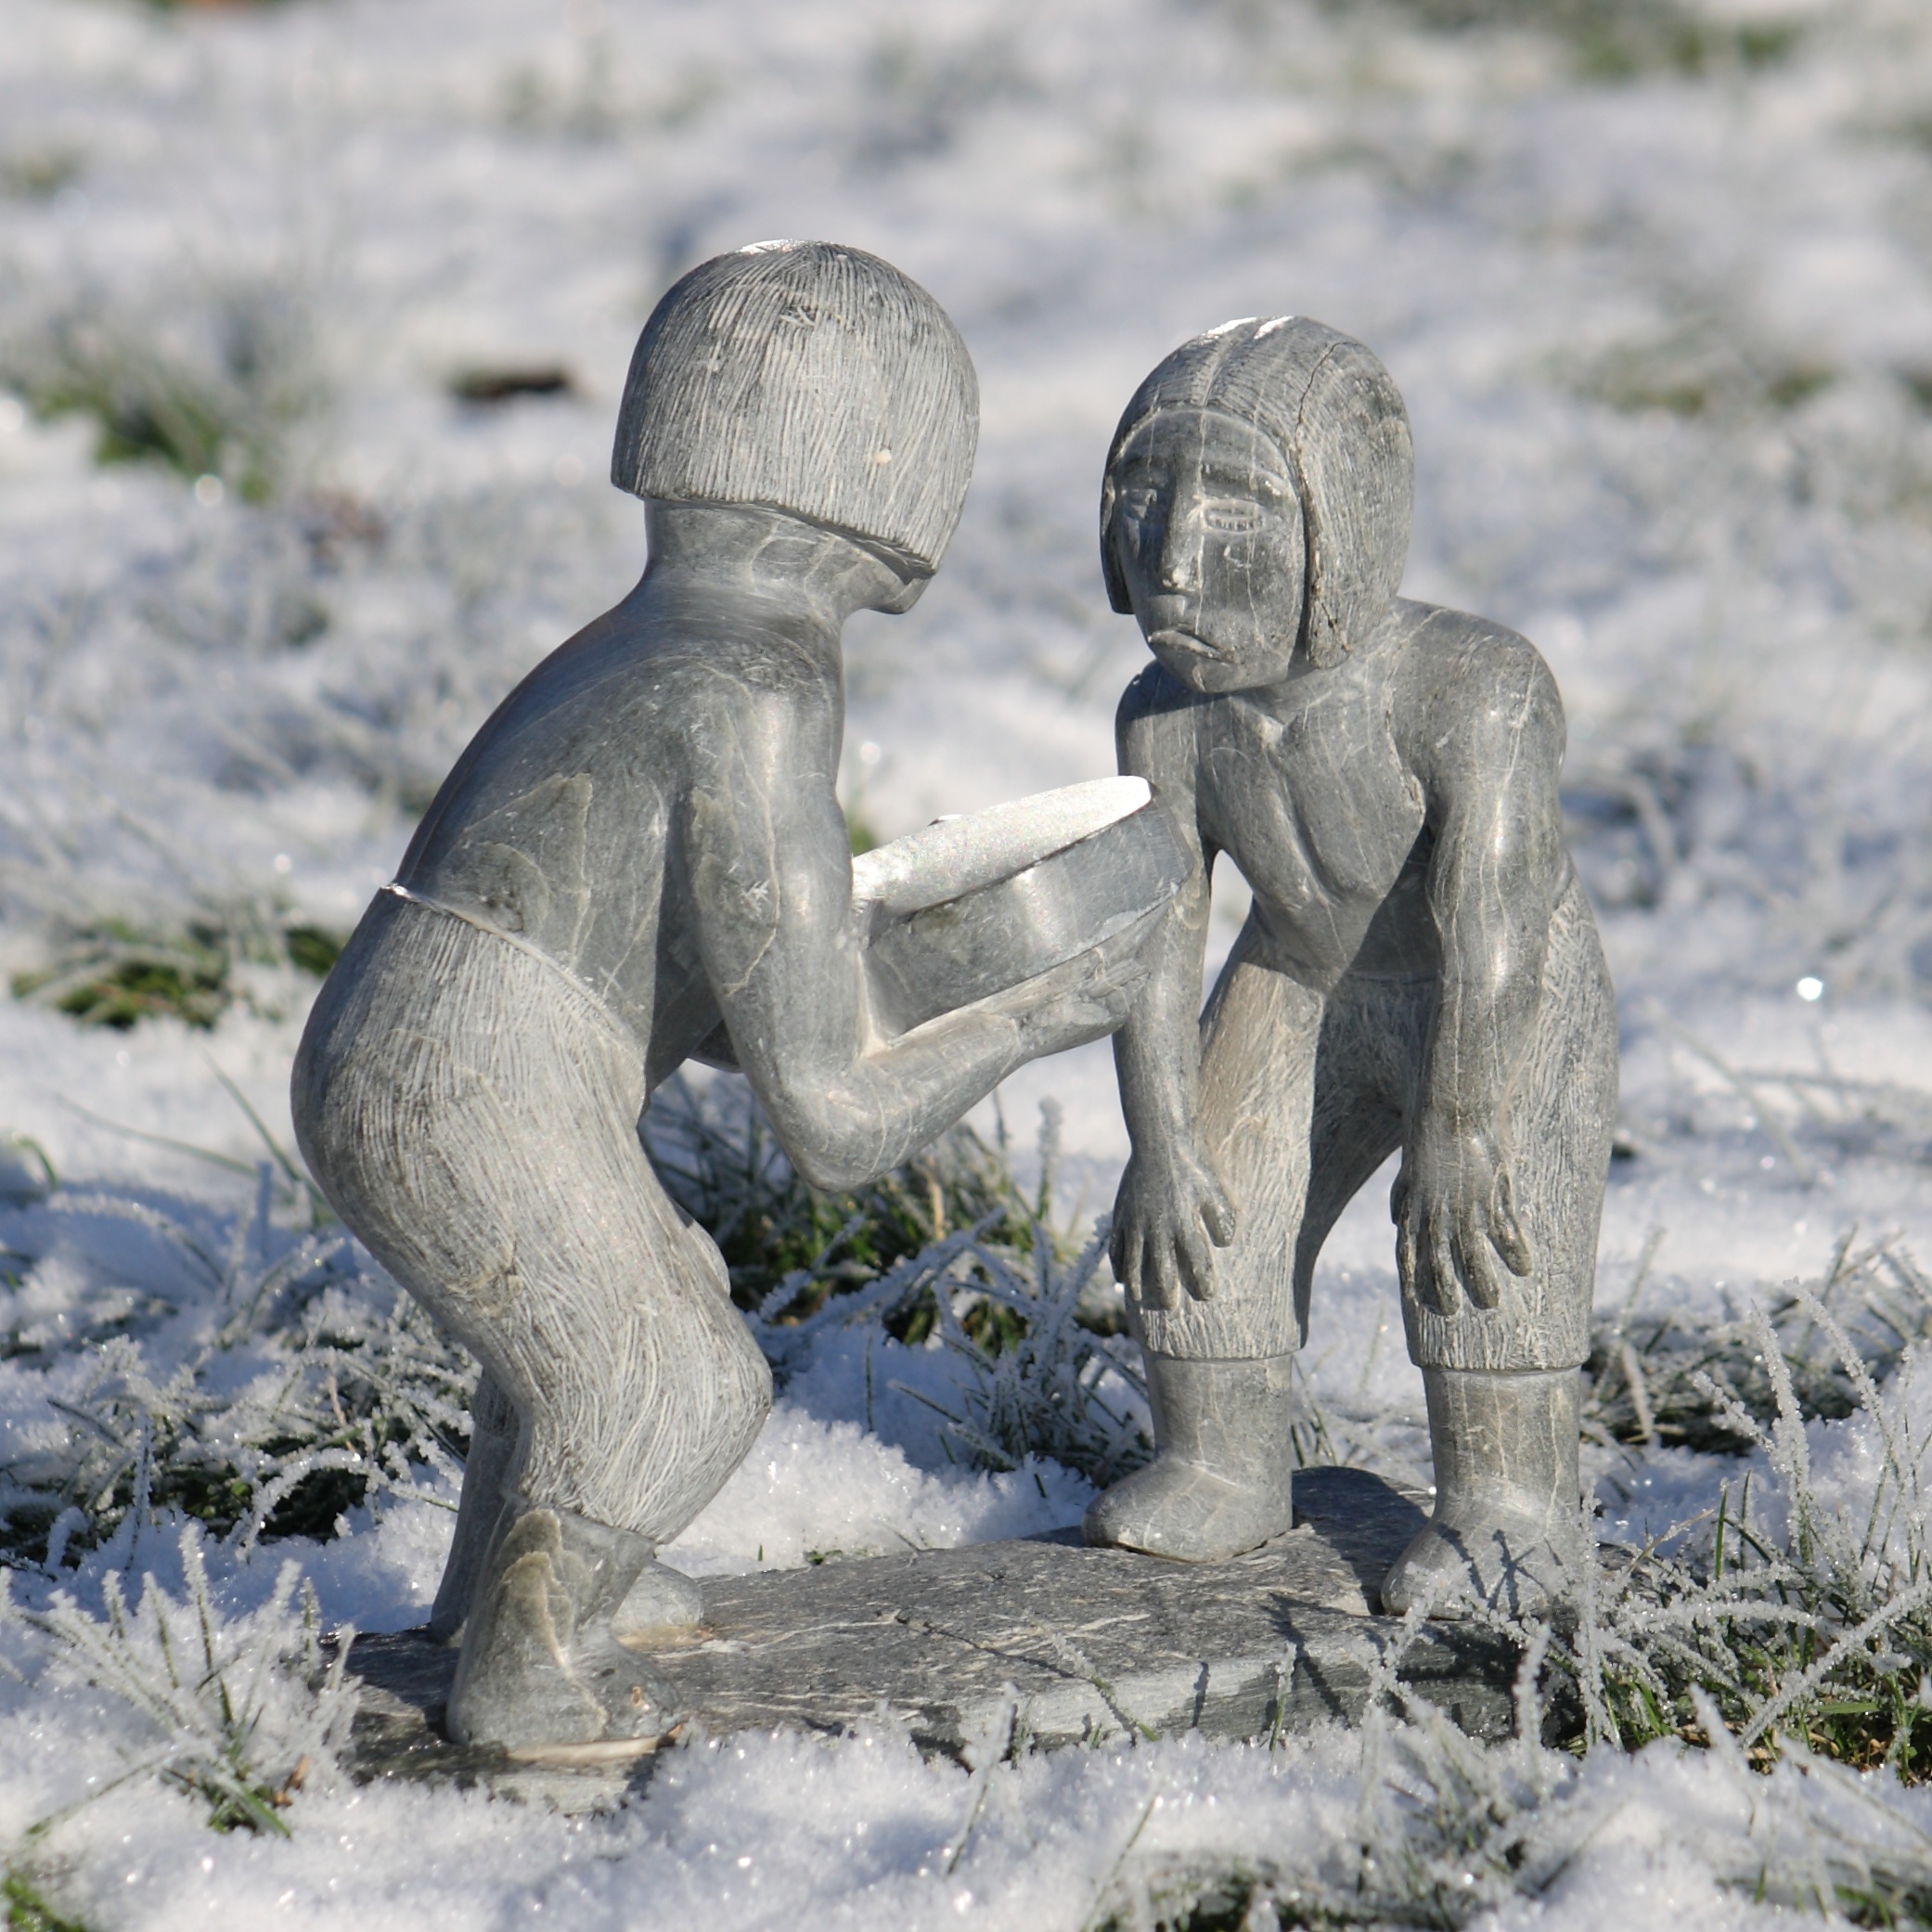
monument, statue, dance, primate, sculpture, art, figure, greenland, match, culture, mythology, soapstone, eskimos, drum dance